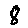
Label: 8